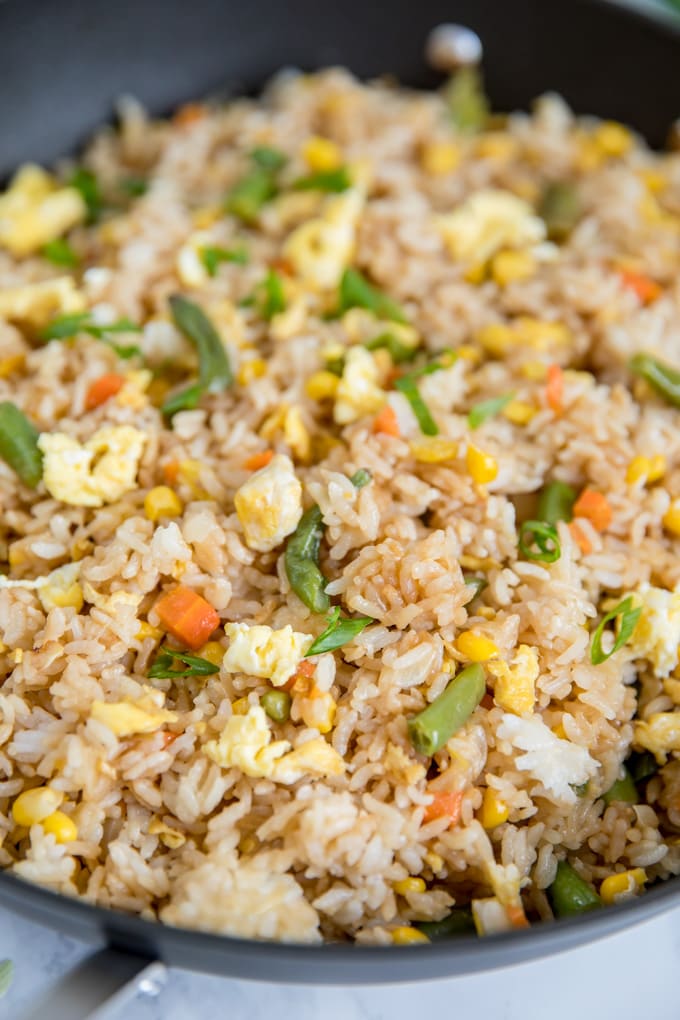
Dish: fried_rice